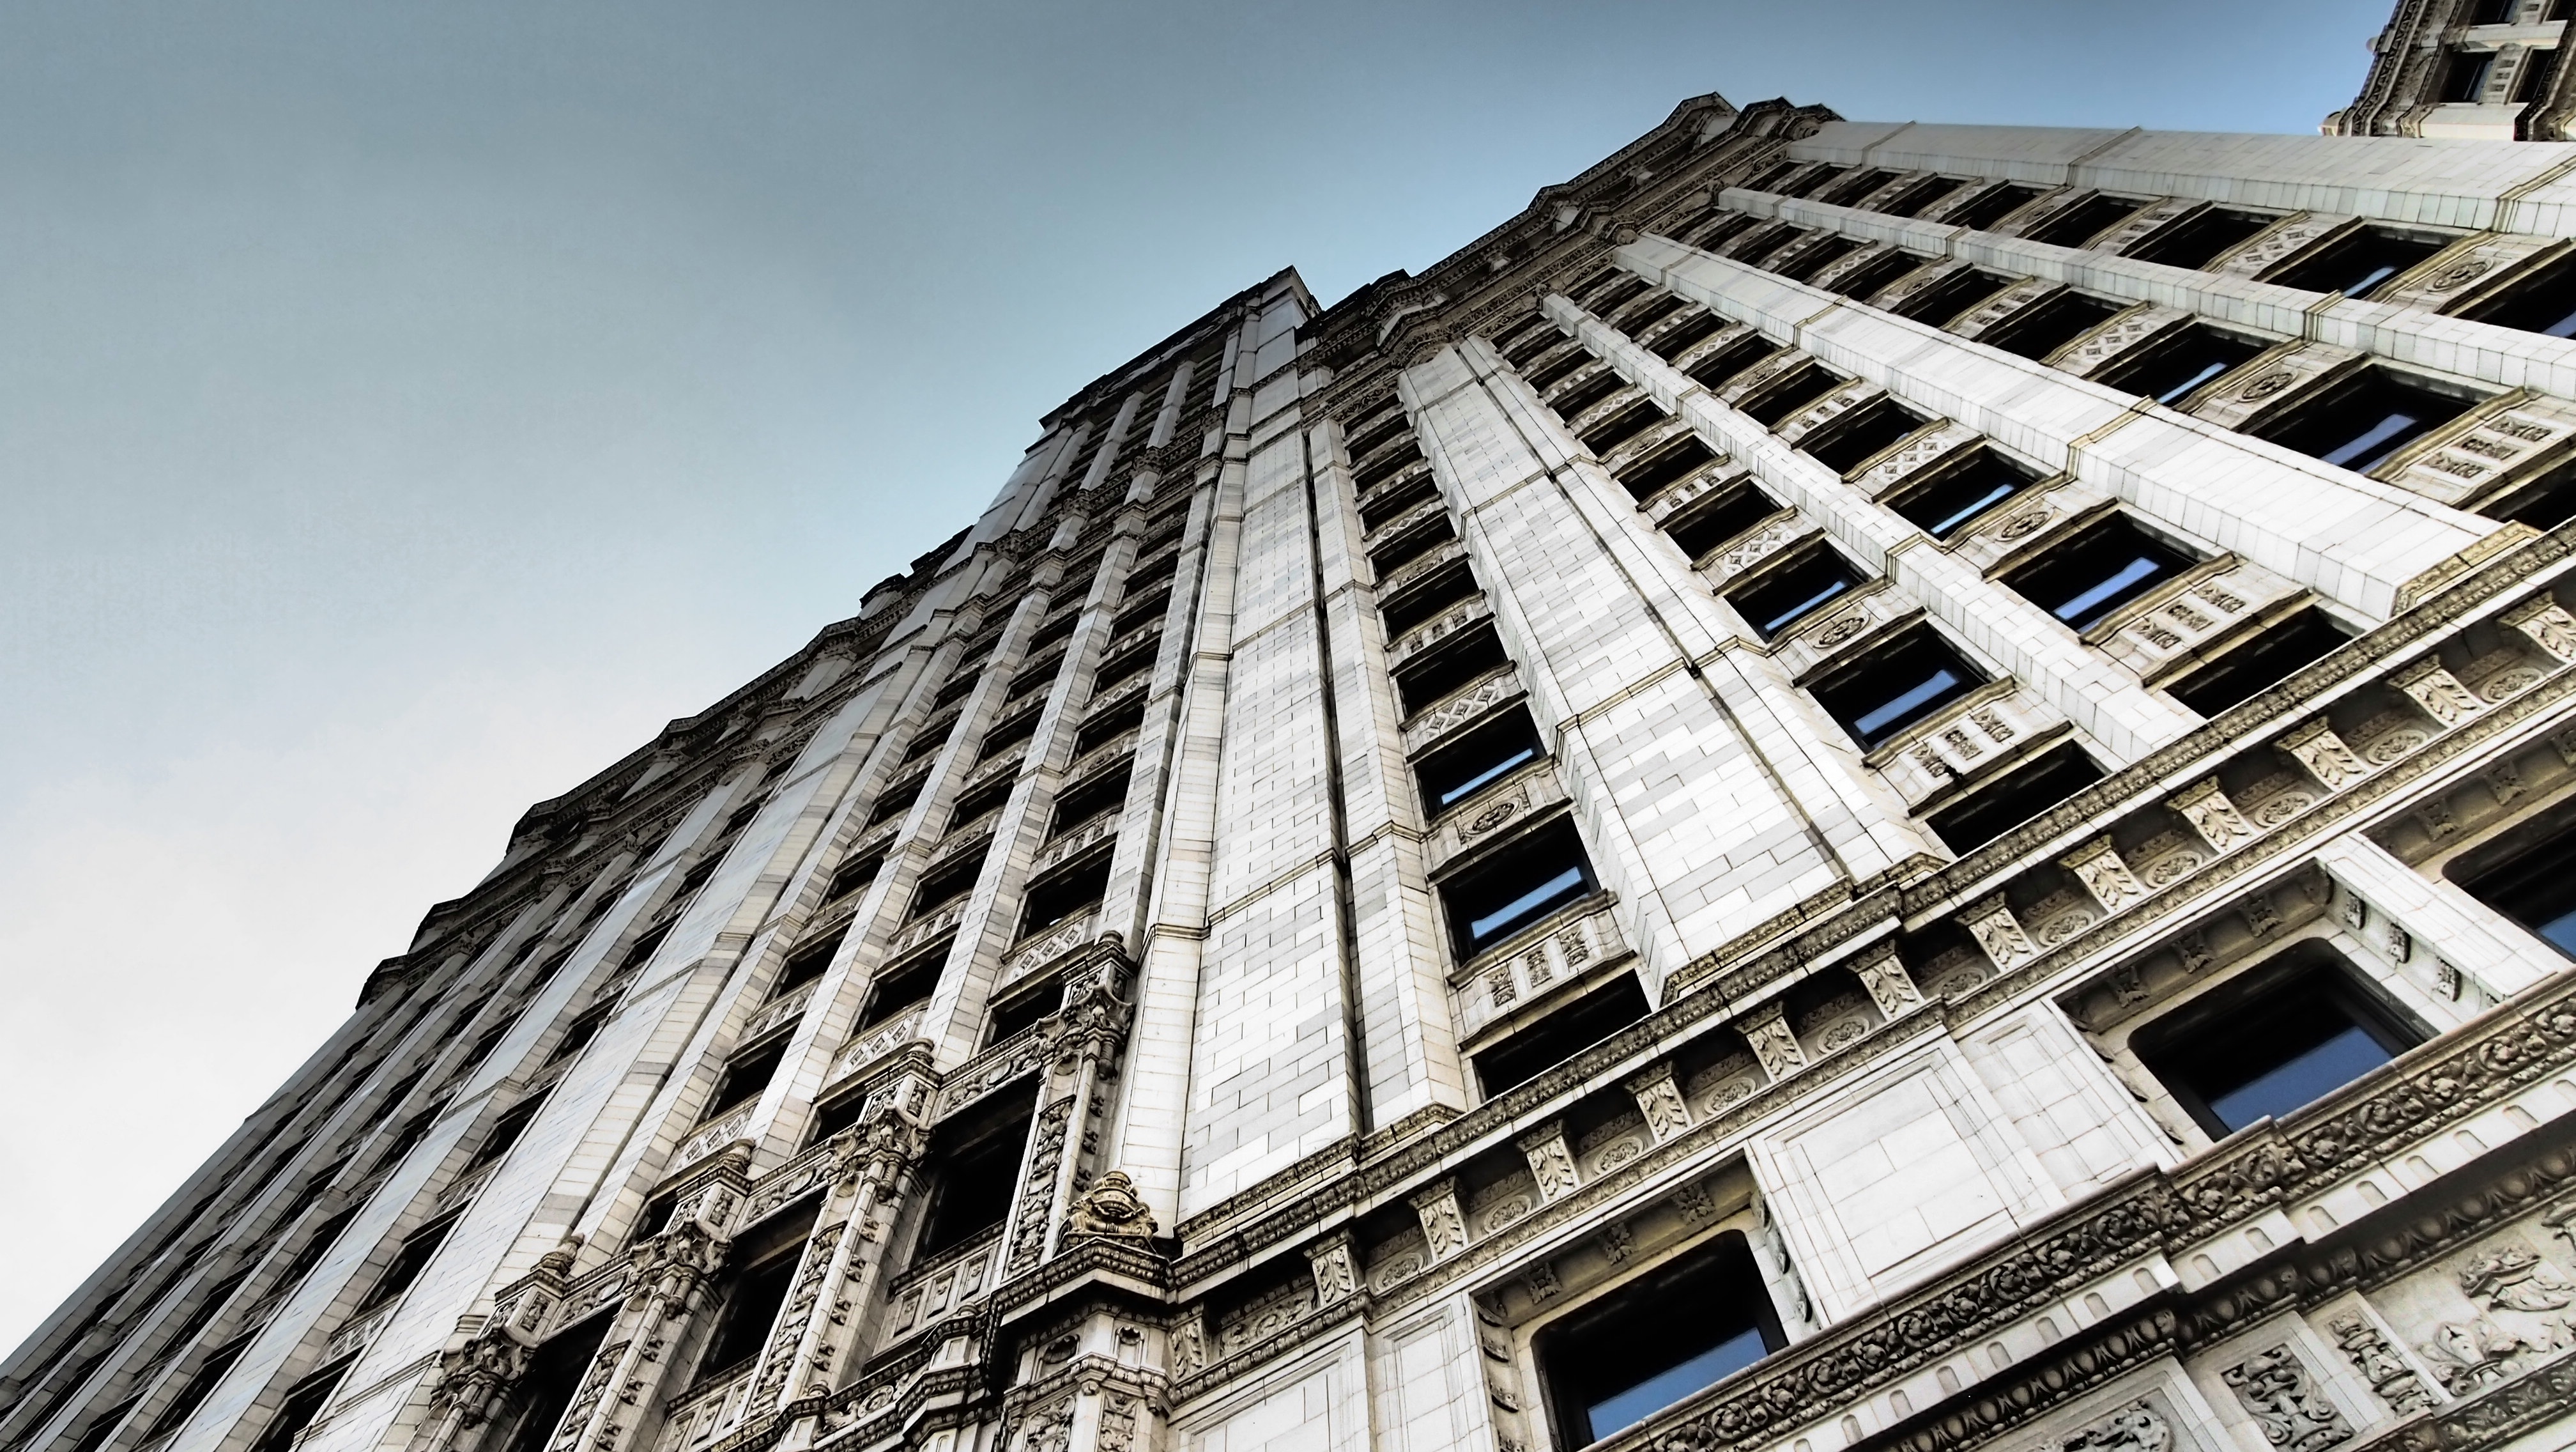
architecture, house, building, city, skyscraper, tower, usa, america, landmark, chicago, facade, tower block, skyscrapers, metropolis, condominium, big city, urban area, residential area, human settlement